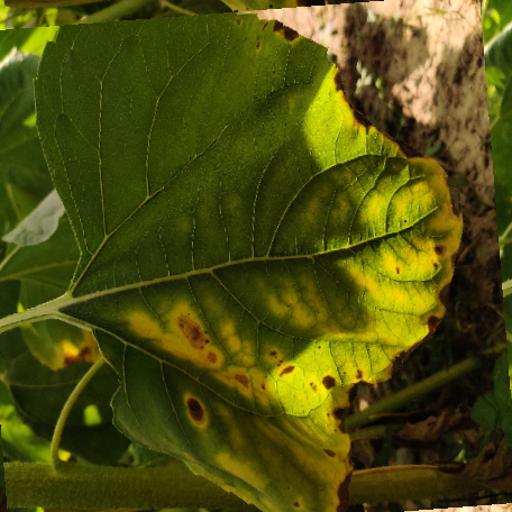
Label: Downy_mildew